Doctor Sleep (2002 film)

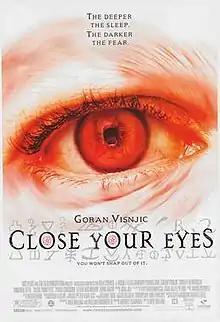
Film poster

Doctor Sleep, also known as Close Your Eyes and Hypnotic, is a 2002 British thriller film directed by Nick Willing, based on the novel of the same name written by American Madison Smartt Bell. The film stars Goran Višnjić as Michael Strother, Shirley Henderson as Detective Janet Losey, and Paddy Considine as Elliot Spruggs.